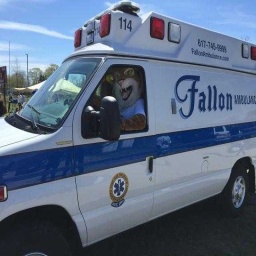
Label: ambulance